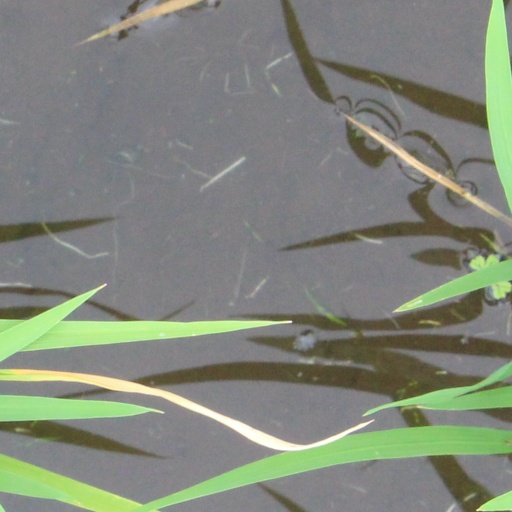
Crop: rice